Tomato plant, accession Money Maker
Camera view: horizontal (90 deg, fisheye); turntable rotation: 120 degrees
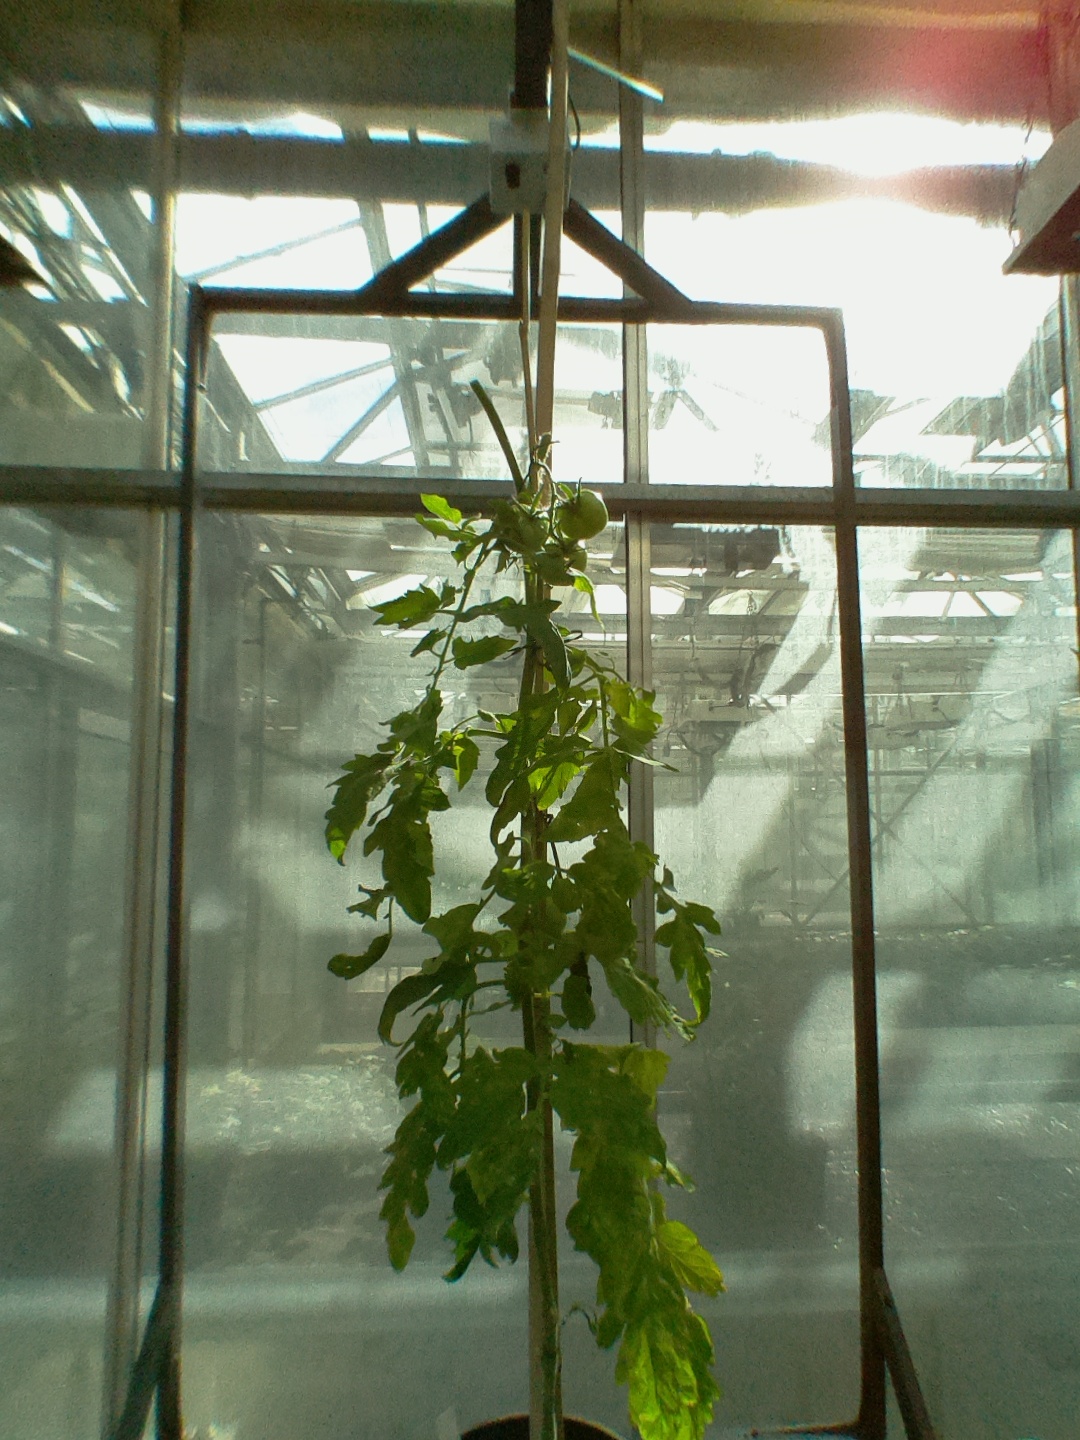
BBCH growth stage 75: 50%-60% of final fruit size